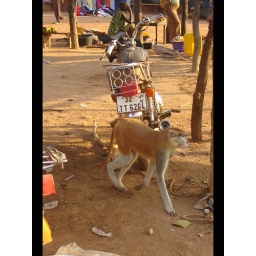
monkeys in the market